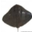
Label: ray